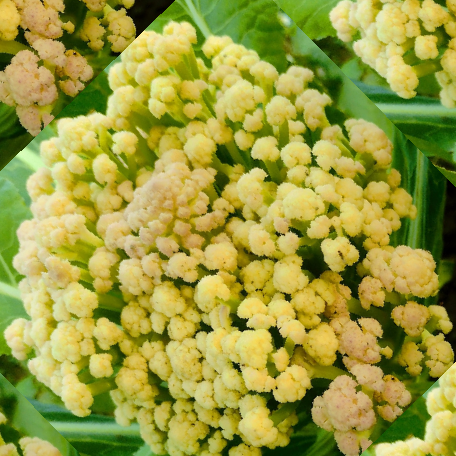
Label: Bacterial spot rot